Frankenfield Covered Bridge

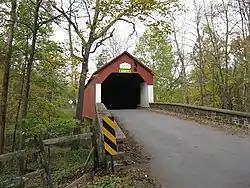
South end of Frankenfield Covered Bridge

The Frankenfield Covered Bridge is a wooden covered bridge that spans Tinicum Creek in Point Pleasant, Pennsylvania, United States. The bridge is located in Bucks County on Cafferty Road about southeast of Headquarters Road, near Vansant Airport, and a similar distance northwest of East Dark Hollow Road, near Palisades School District. Hollow Horn Road branches off from Cafferty Road a short distance from the south end of the span and goes south.